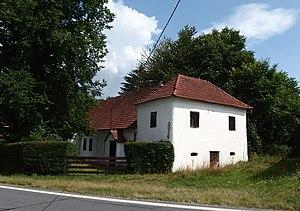
Rodkov est une commune du district de Žďár nad Sázavou, dans la région de Vysočina, en République tchèque. Sa population s'élevait à 101 habitants en 2019.